University of Wisconsin–La Crosse

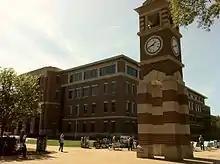
Hoeschler Tower and Centennial Hall

Completed in 1974 and originally called "North Hall", in 2000 this building was named for former professor and Dean of the College of Arts, Letters and Sciences, W. Carl Wimberly. The building has classrooms, three auditoriums, and the offices of the College of Business Administration, the accounting, archeology, sociology, economics, English, ethnic and racial studies, finance, history, management, marketing, political science and public administration departments, and the Small Business Development Center.